Yugoslav submarine Nebojša

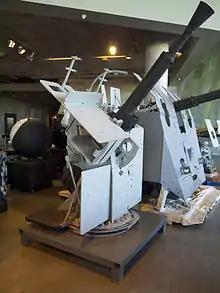
a colour photograph of a gun about as tall as a man with a grey gunshield and a flared muzzle

"Nebojša" was fitted with six bow-mounted torpedo tubes and carried twelve Whitehead-Weymouth Mark IV torpedoes, six in the tubes and six reloads. She was also equipped with two Mark IV L/40 guns, one in each of the mounts forward and aft of the bridge. Each gun weighed . Due to the raised gun platforms and protective bulwarks, the guns could be brought into action before the submarine reached full buoyancy and the crews could work them in heavy seas without the danger of being washed overboard. The guns could fire a shell up to twelve times a minute to a maximum range of . Until the destroyer leader was commissioned in 1932, the "Hrabri"-class boats had the heaviest armament of any Royal Yugoslav Navy vessel.